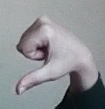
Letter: waw